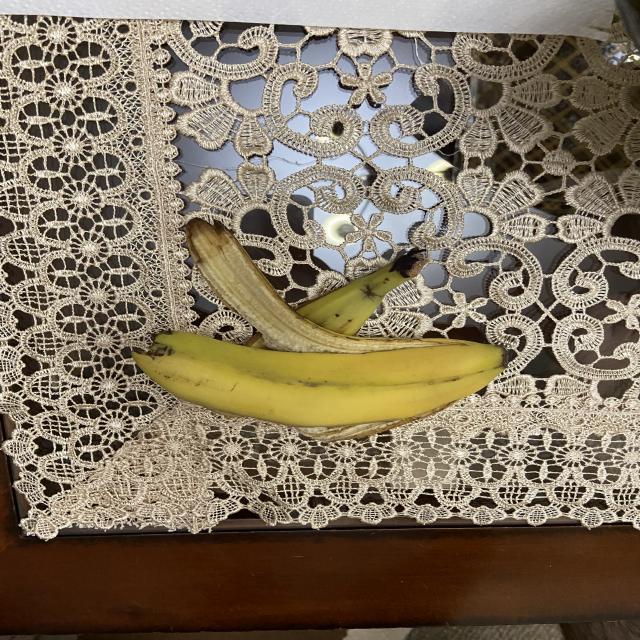
Label: bananas